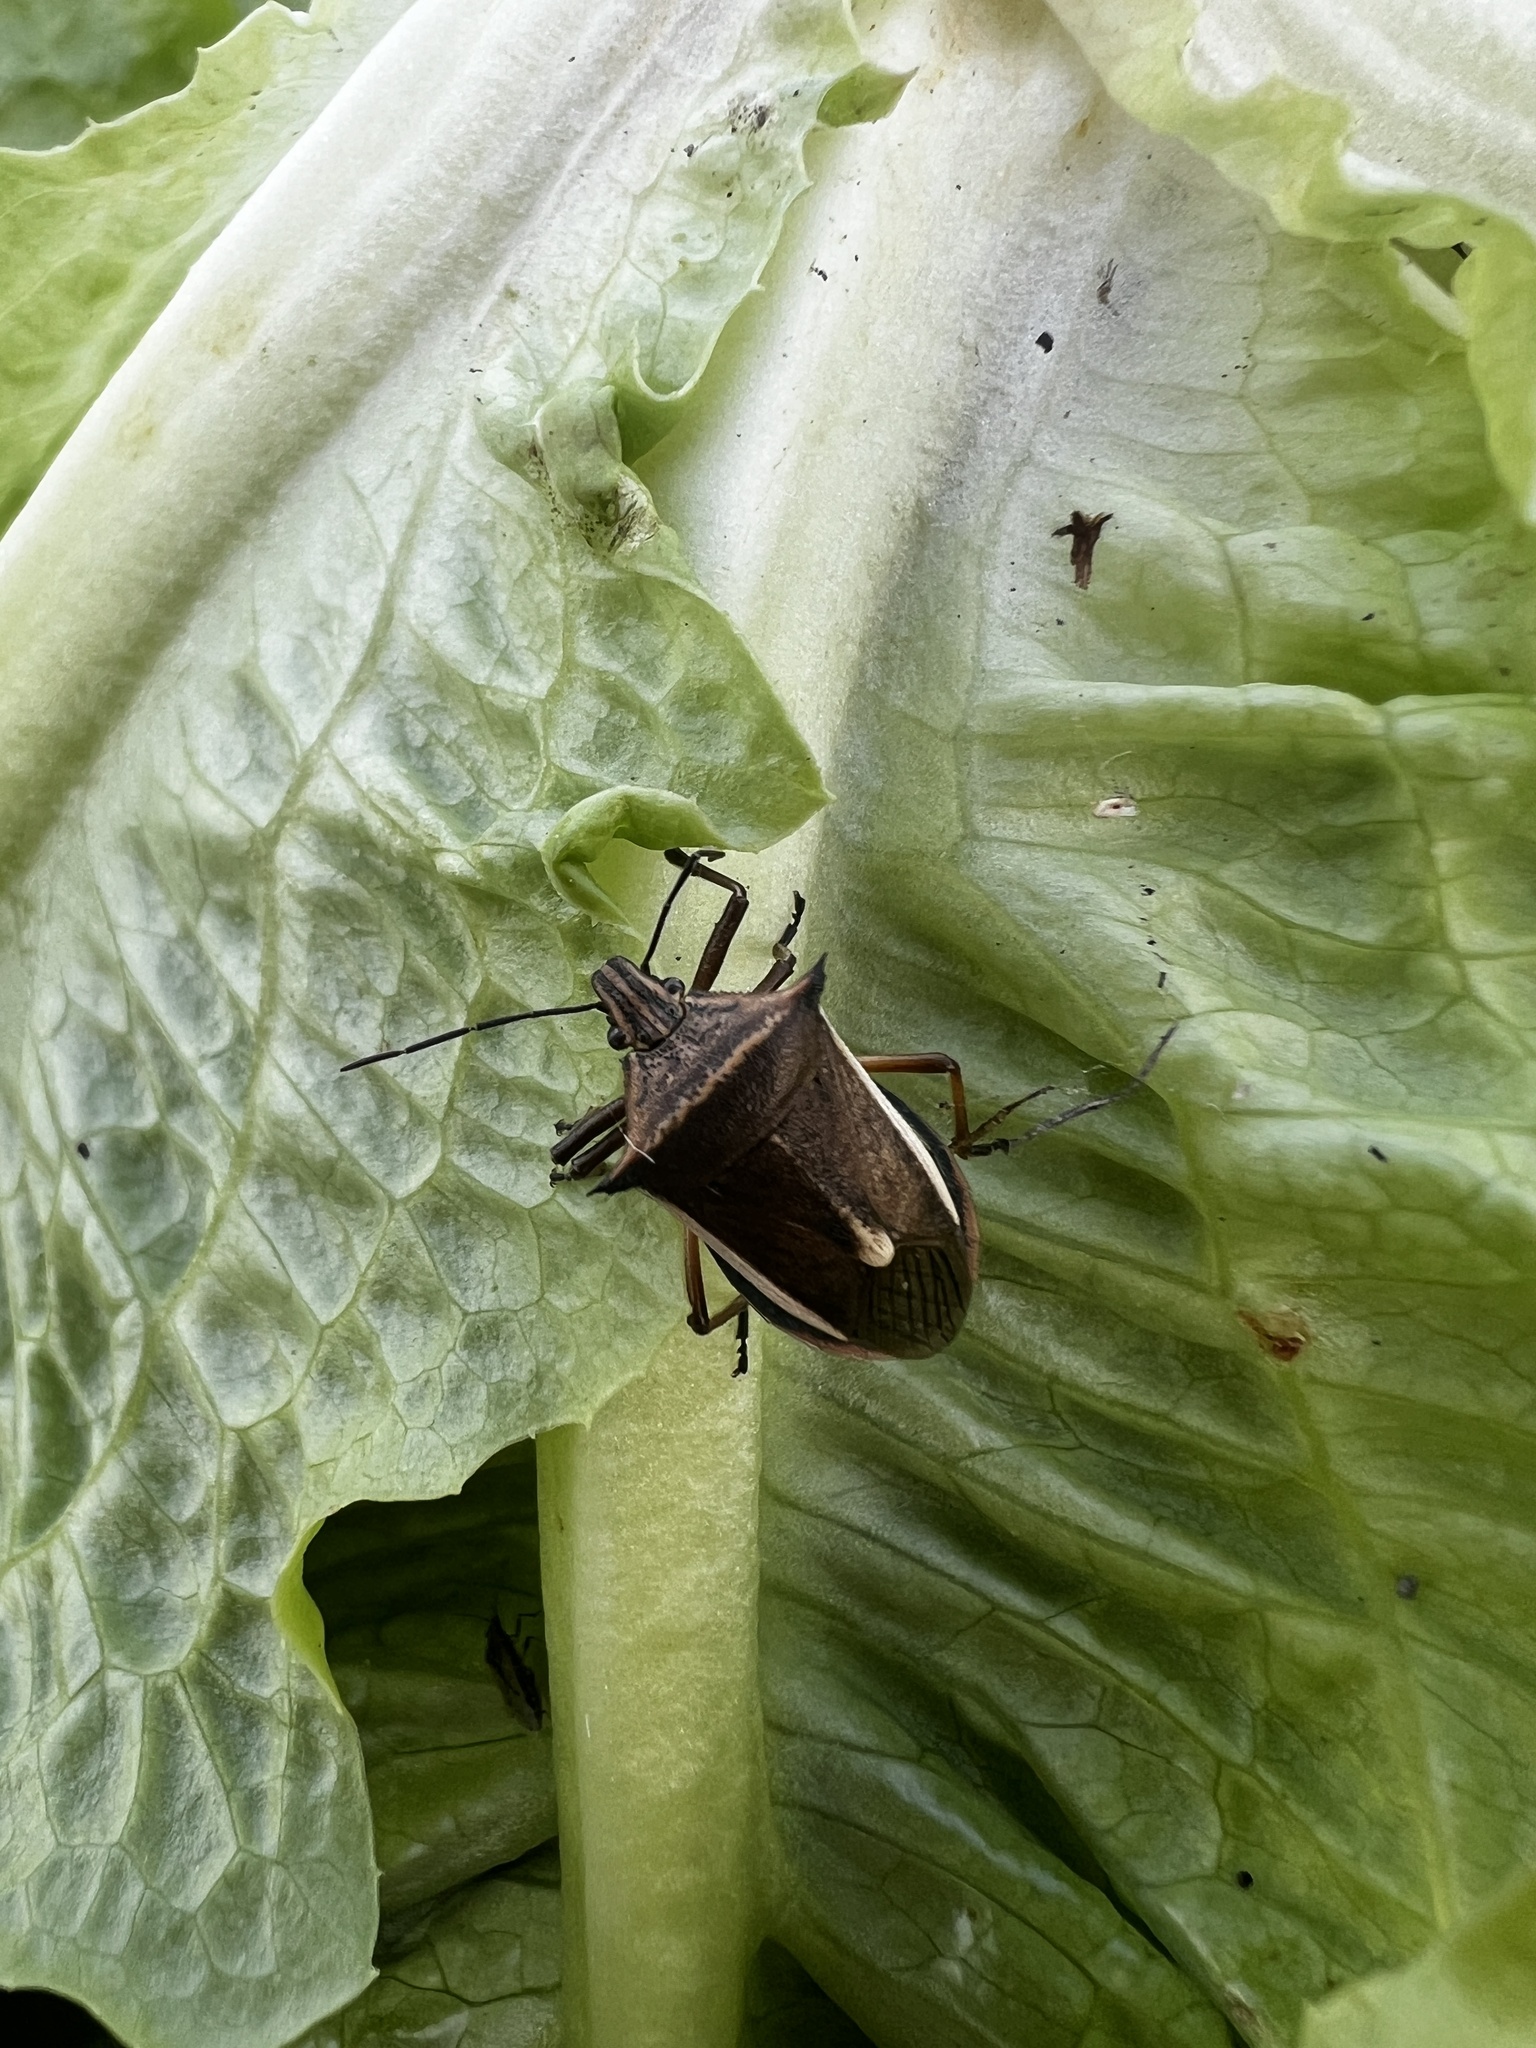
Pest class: stink_bug